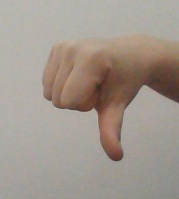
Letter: waw